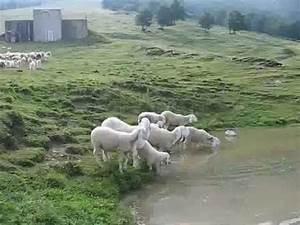
sheep